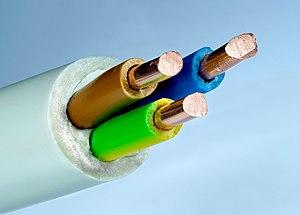
Un fil métallique est un type de fil formé de métal par tréfilage, c'est-à-dire l'étirage d'une matière ductile. Une argue est l'appareil traditionnel servant à filer l'or et l'argent.
En électricité et en électronique, le mot phase est utilisé dans différents contextes, tous relatif aux courants électriques alternatifs.